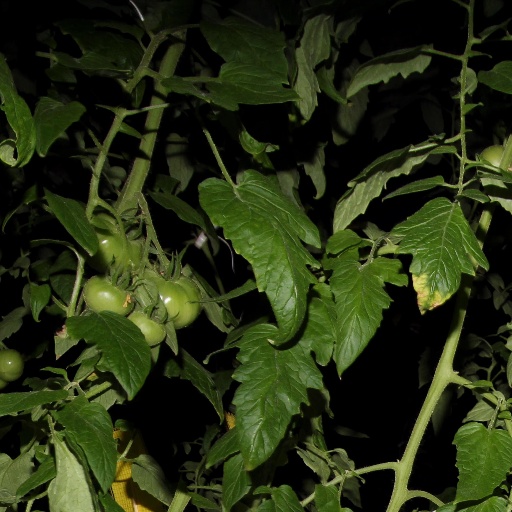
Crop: tomato